Staley Da Bear

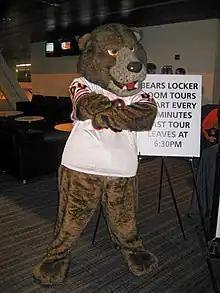
Staley Da Bear, October 28, 2008.

Staley Da Bear is the official mascot of the Chicago Bears of the National Football League. He is an anthropomorphic bear with a customized team jersey. Staley's name is eponymous to A. E. Staley, the founder of the Bears franchise. His title, "Da Bear," is a reference to "Da Bears!," a catchphrase said in "Bill Swerski's Superfans" sketches on "Saturday Night Live."